Jim Ka To

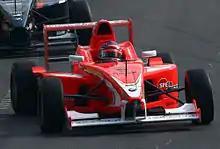
Jim racing in the 2009 Formula BMW Pacific race in Macau.

After being released from jail, he entered the 2009 Formula BMW Pacific race at the 2009 Macau Grand Prix. He finished fourth in the race. It was the eighth time he raced in Macau.